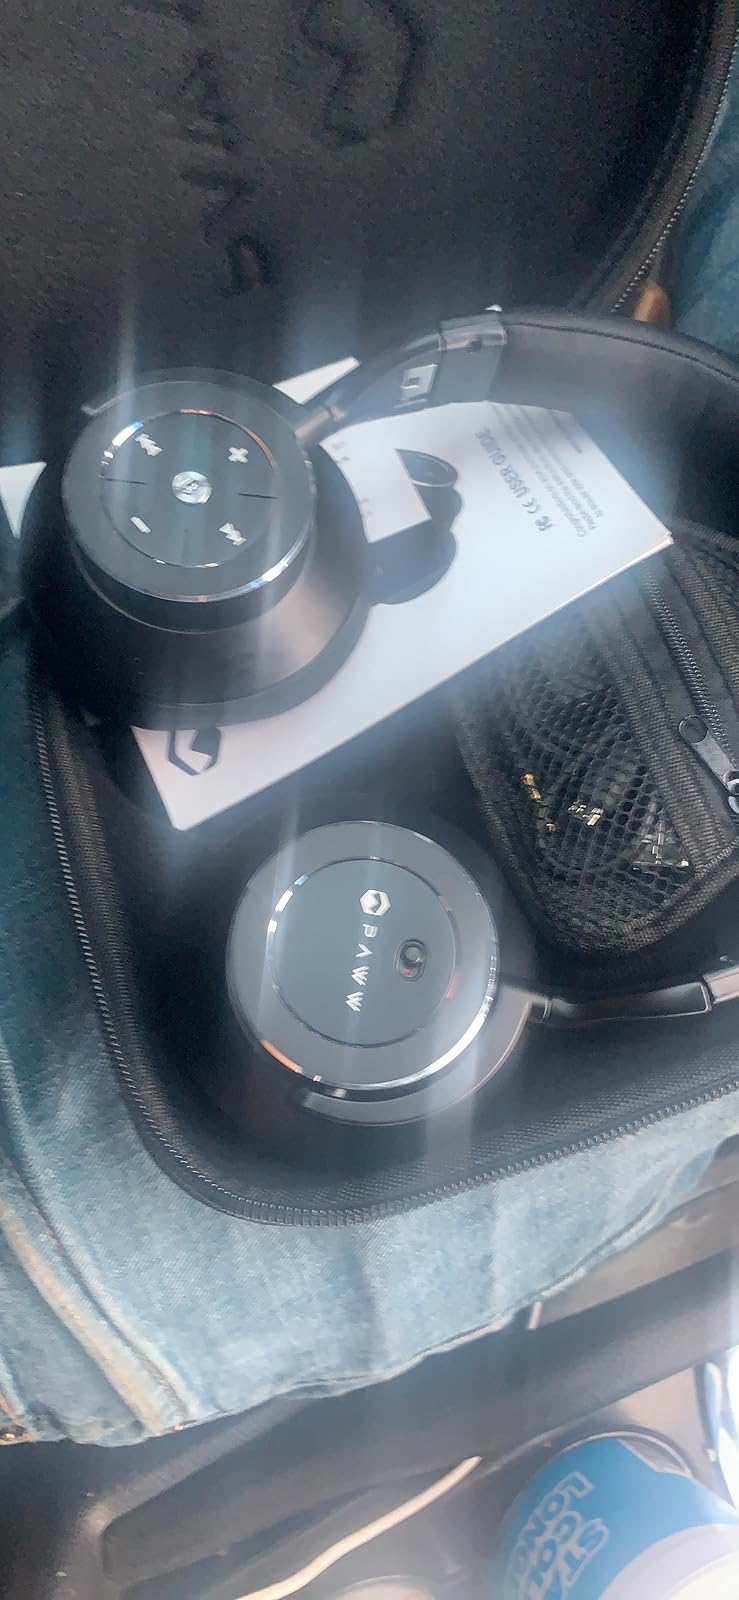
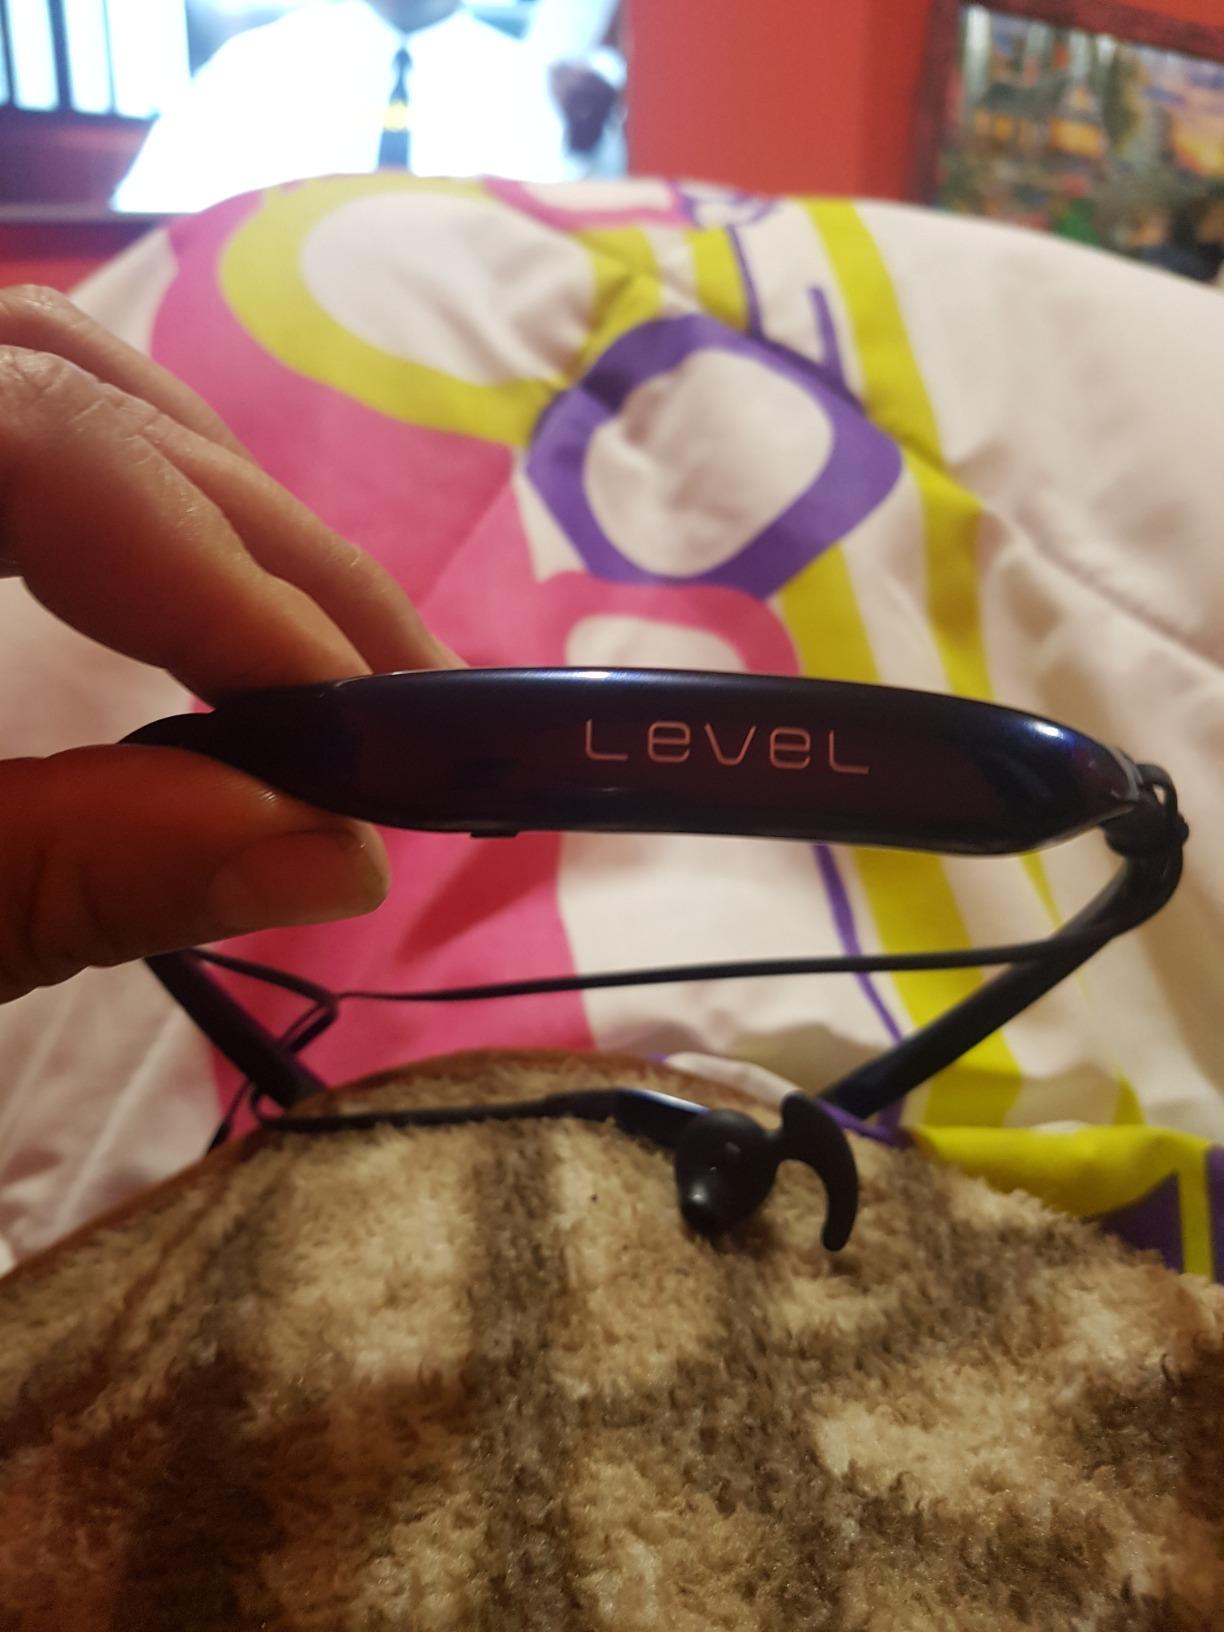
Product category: headphones
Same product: no